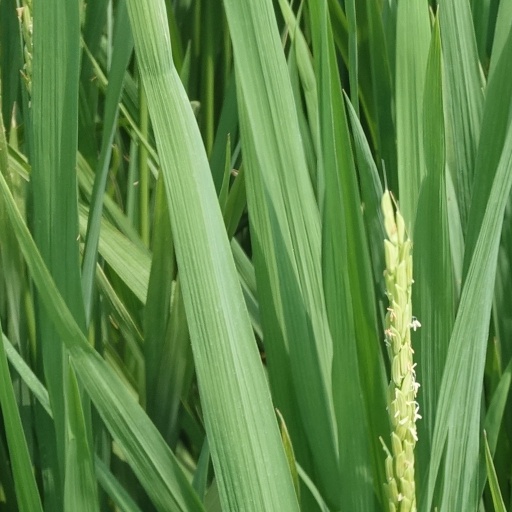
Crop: rice